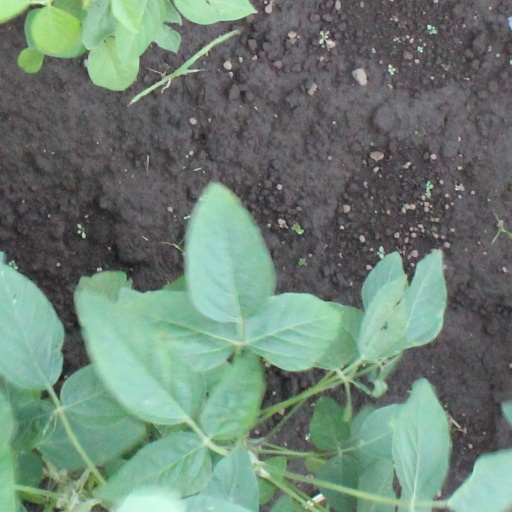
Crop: soybean